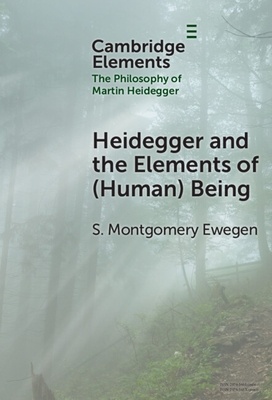
Heidegger and the Elements of (Human) Being
By way of an analysis of Heidegger's use of the elements of earth, water, air, and fire as a means to describe the unfolding of being, this Element offers a novel account of Heidegger's understanding of the human. By covering a variety of texts from the late-20s through the early-50s (including several of his recently published Black Notebooks), this Element demonstrates the manner in which these elements comprise, for Heidegger, the very being of the human. Author: S. Montgomery Ewegen Binding Type: Hardcover Publisher: Cambridge University Press Published: 04/17/2025 Series: Elements in the Philosophy of Martin Heidegger Pages: 68 Weight: 0.59lbs Size: 9.00h x 6.00w x 0.25d ISBN: 9781009647953
Brand: Cambridge University Press
Category: Arts & Entertainment > Hobbies & Creative Arts > Musical Instruments > Percussion > Tom-Toms > Octobans